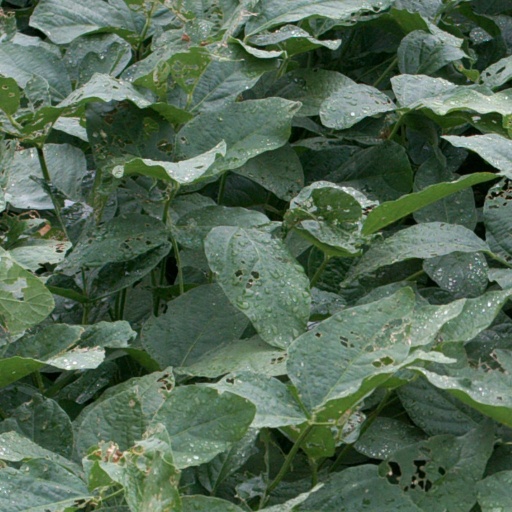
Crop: soybean